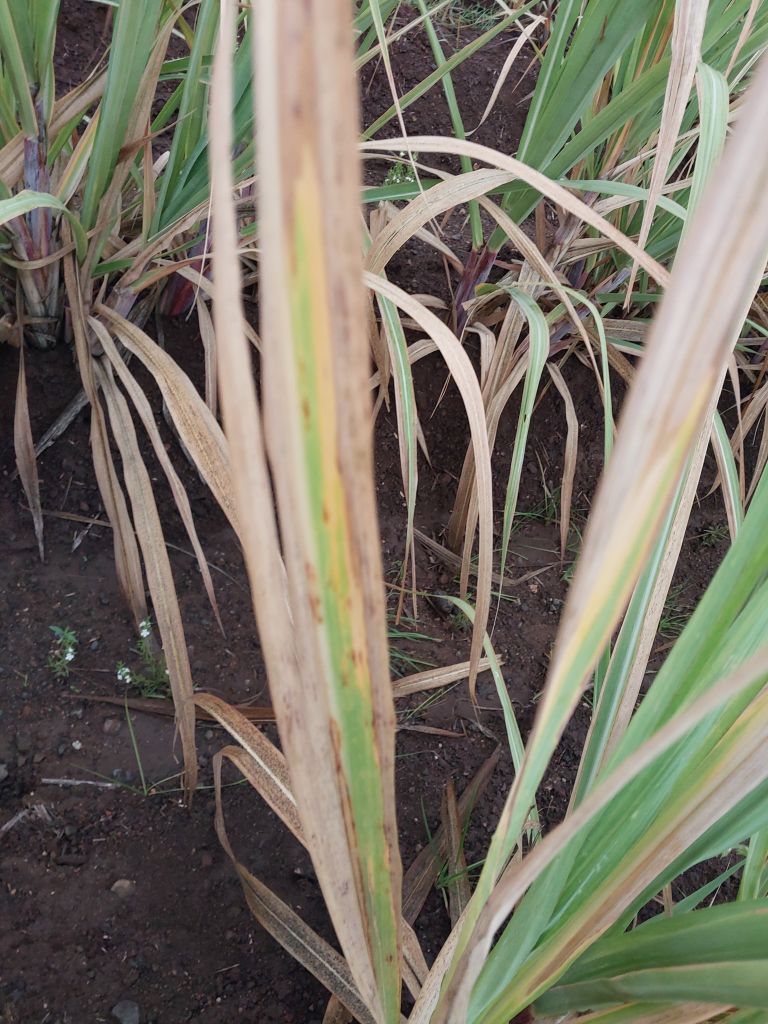
Label: BrownRust